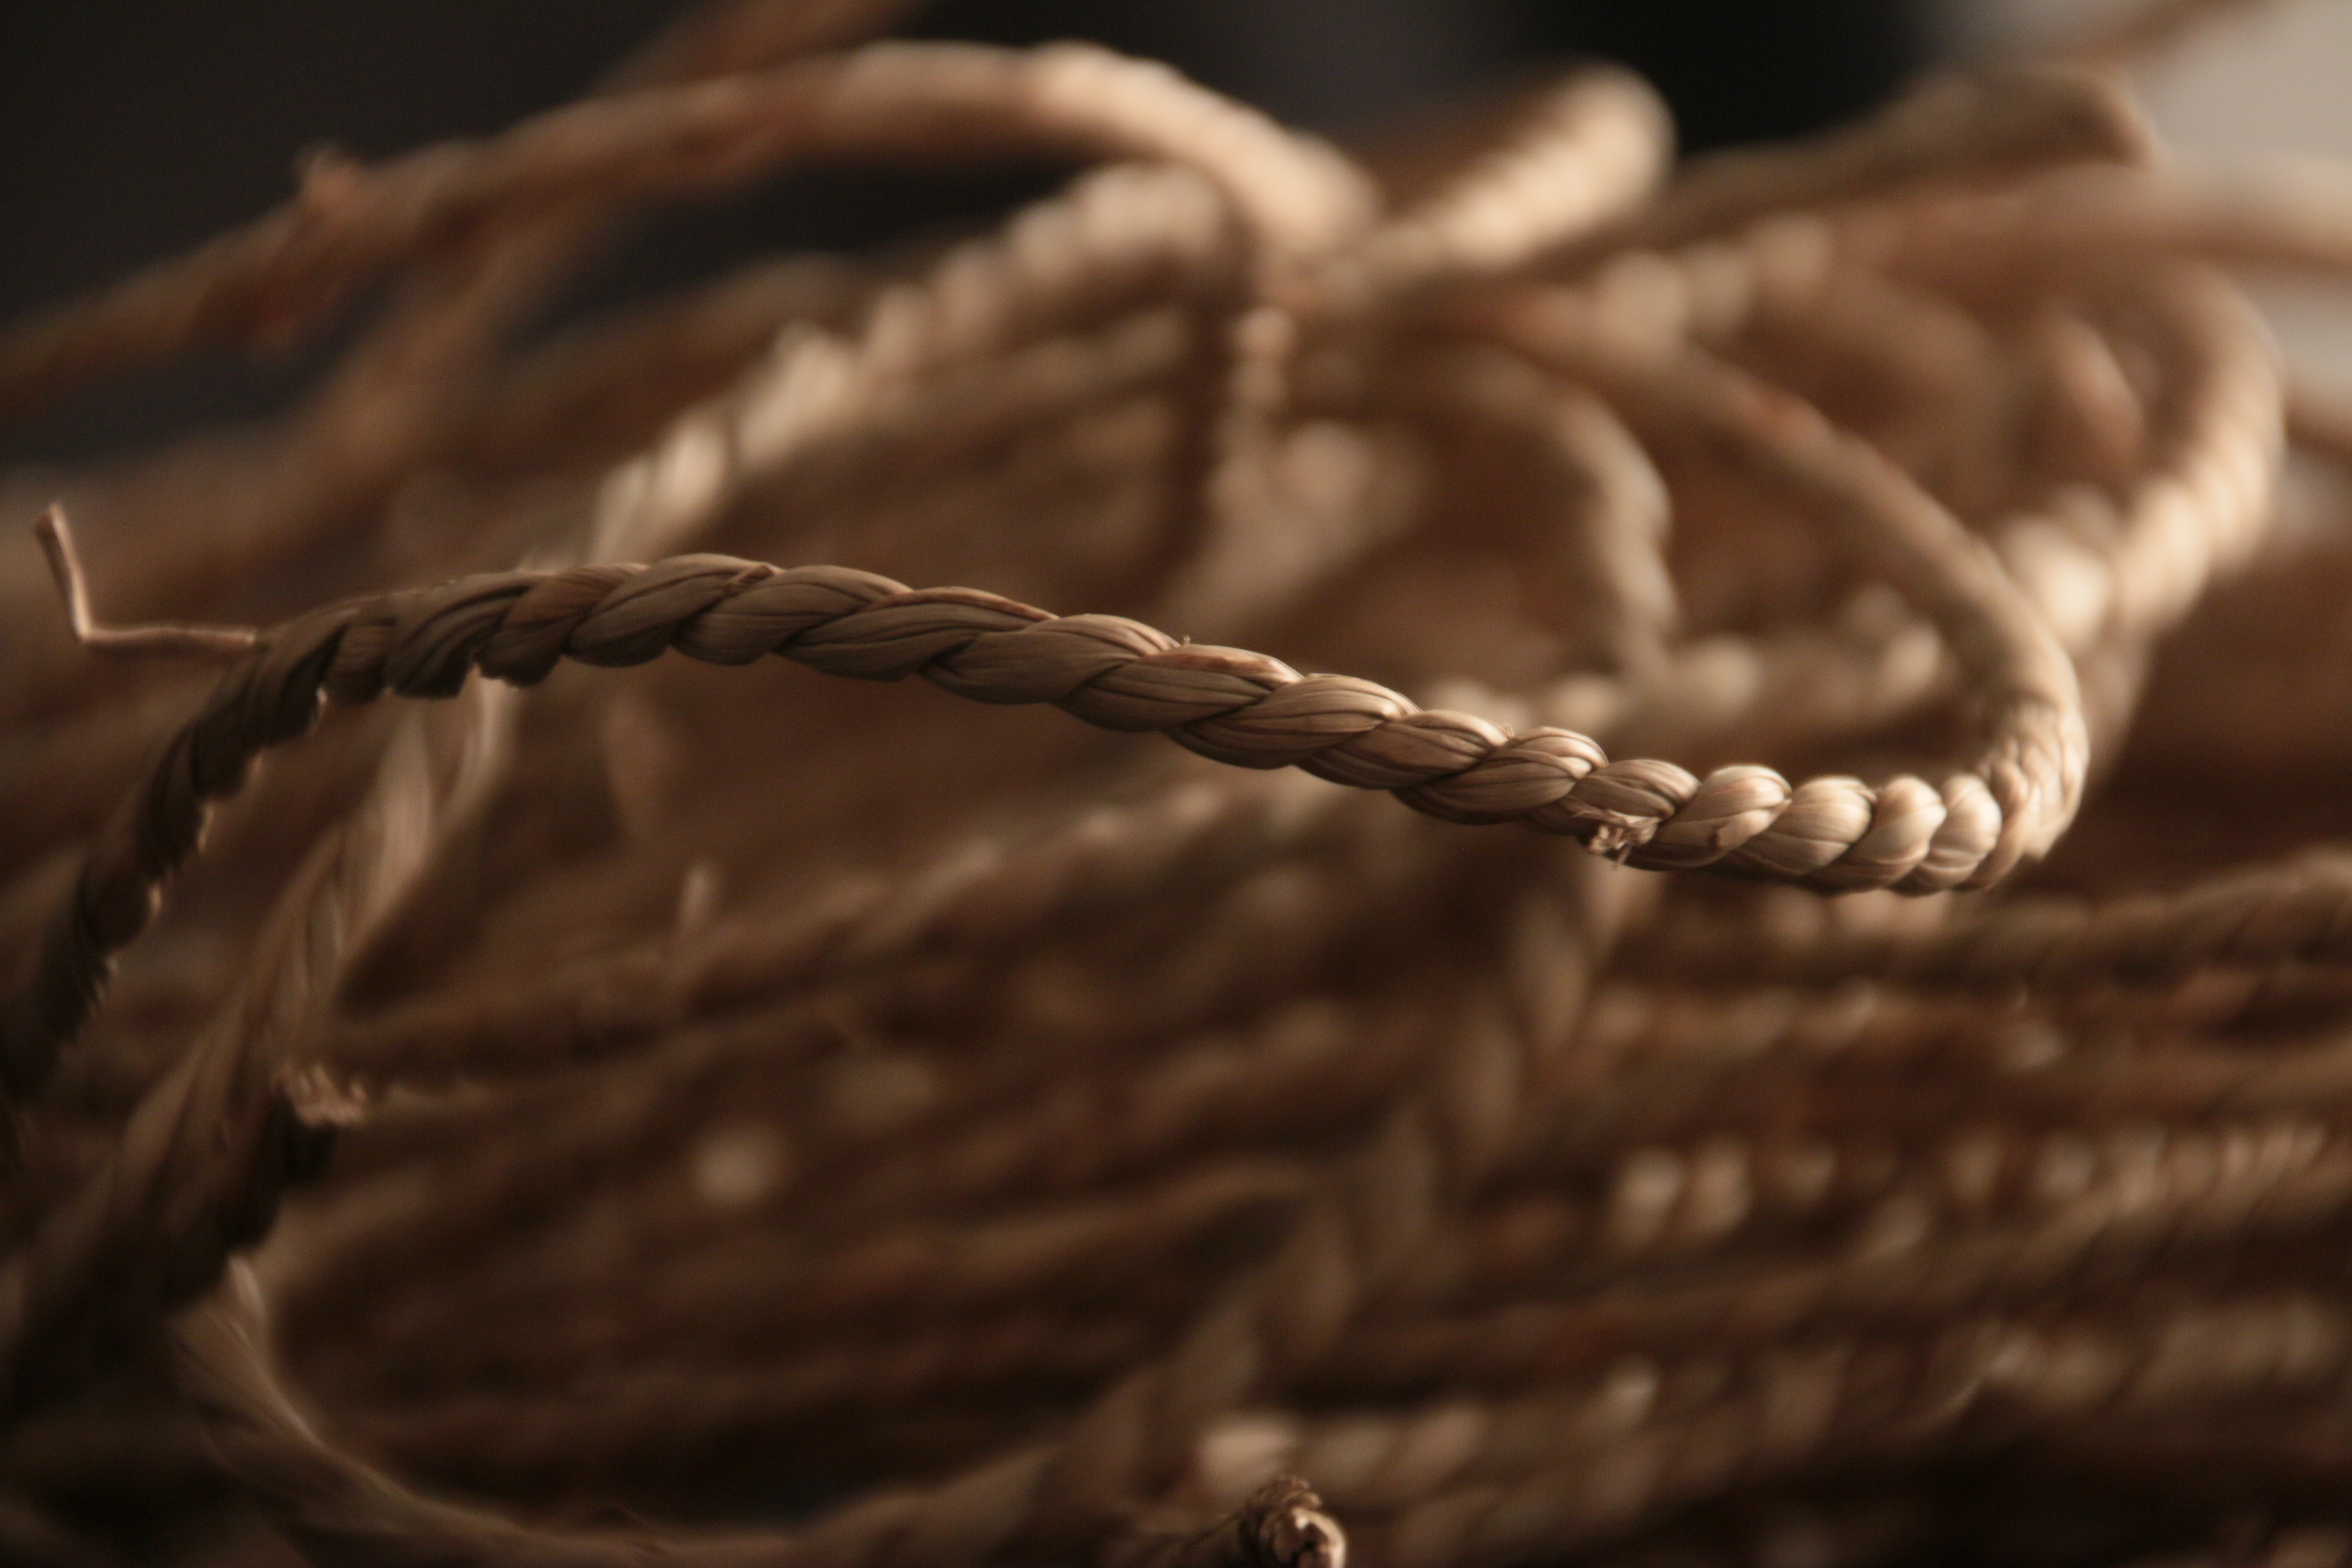
branch, rope, blur, wood, texture, chain, pattern, industry, still life, cord, material, twig, close up, ropes, knot, strength, macro photography, hardware accessory, weaved